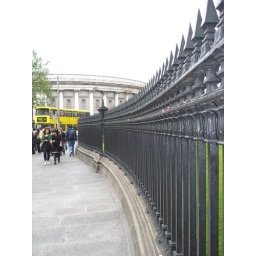
I just really like the yellow bus at the end of the fence in Dublin